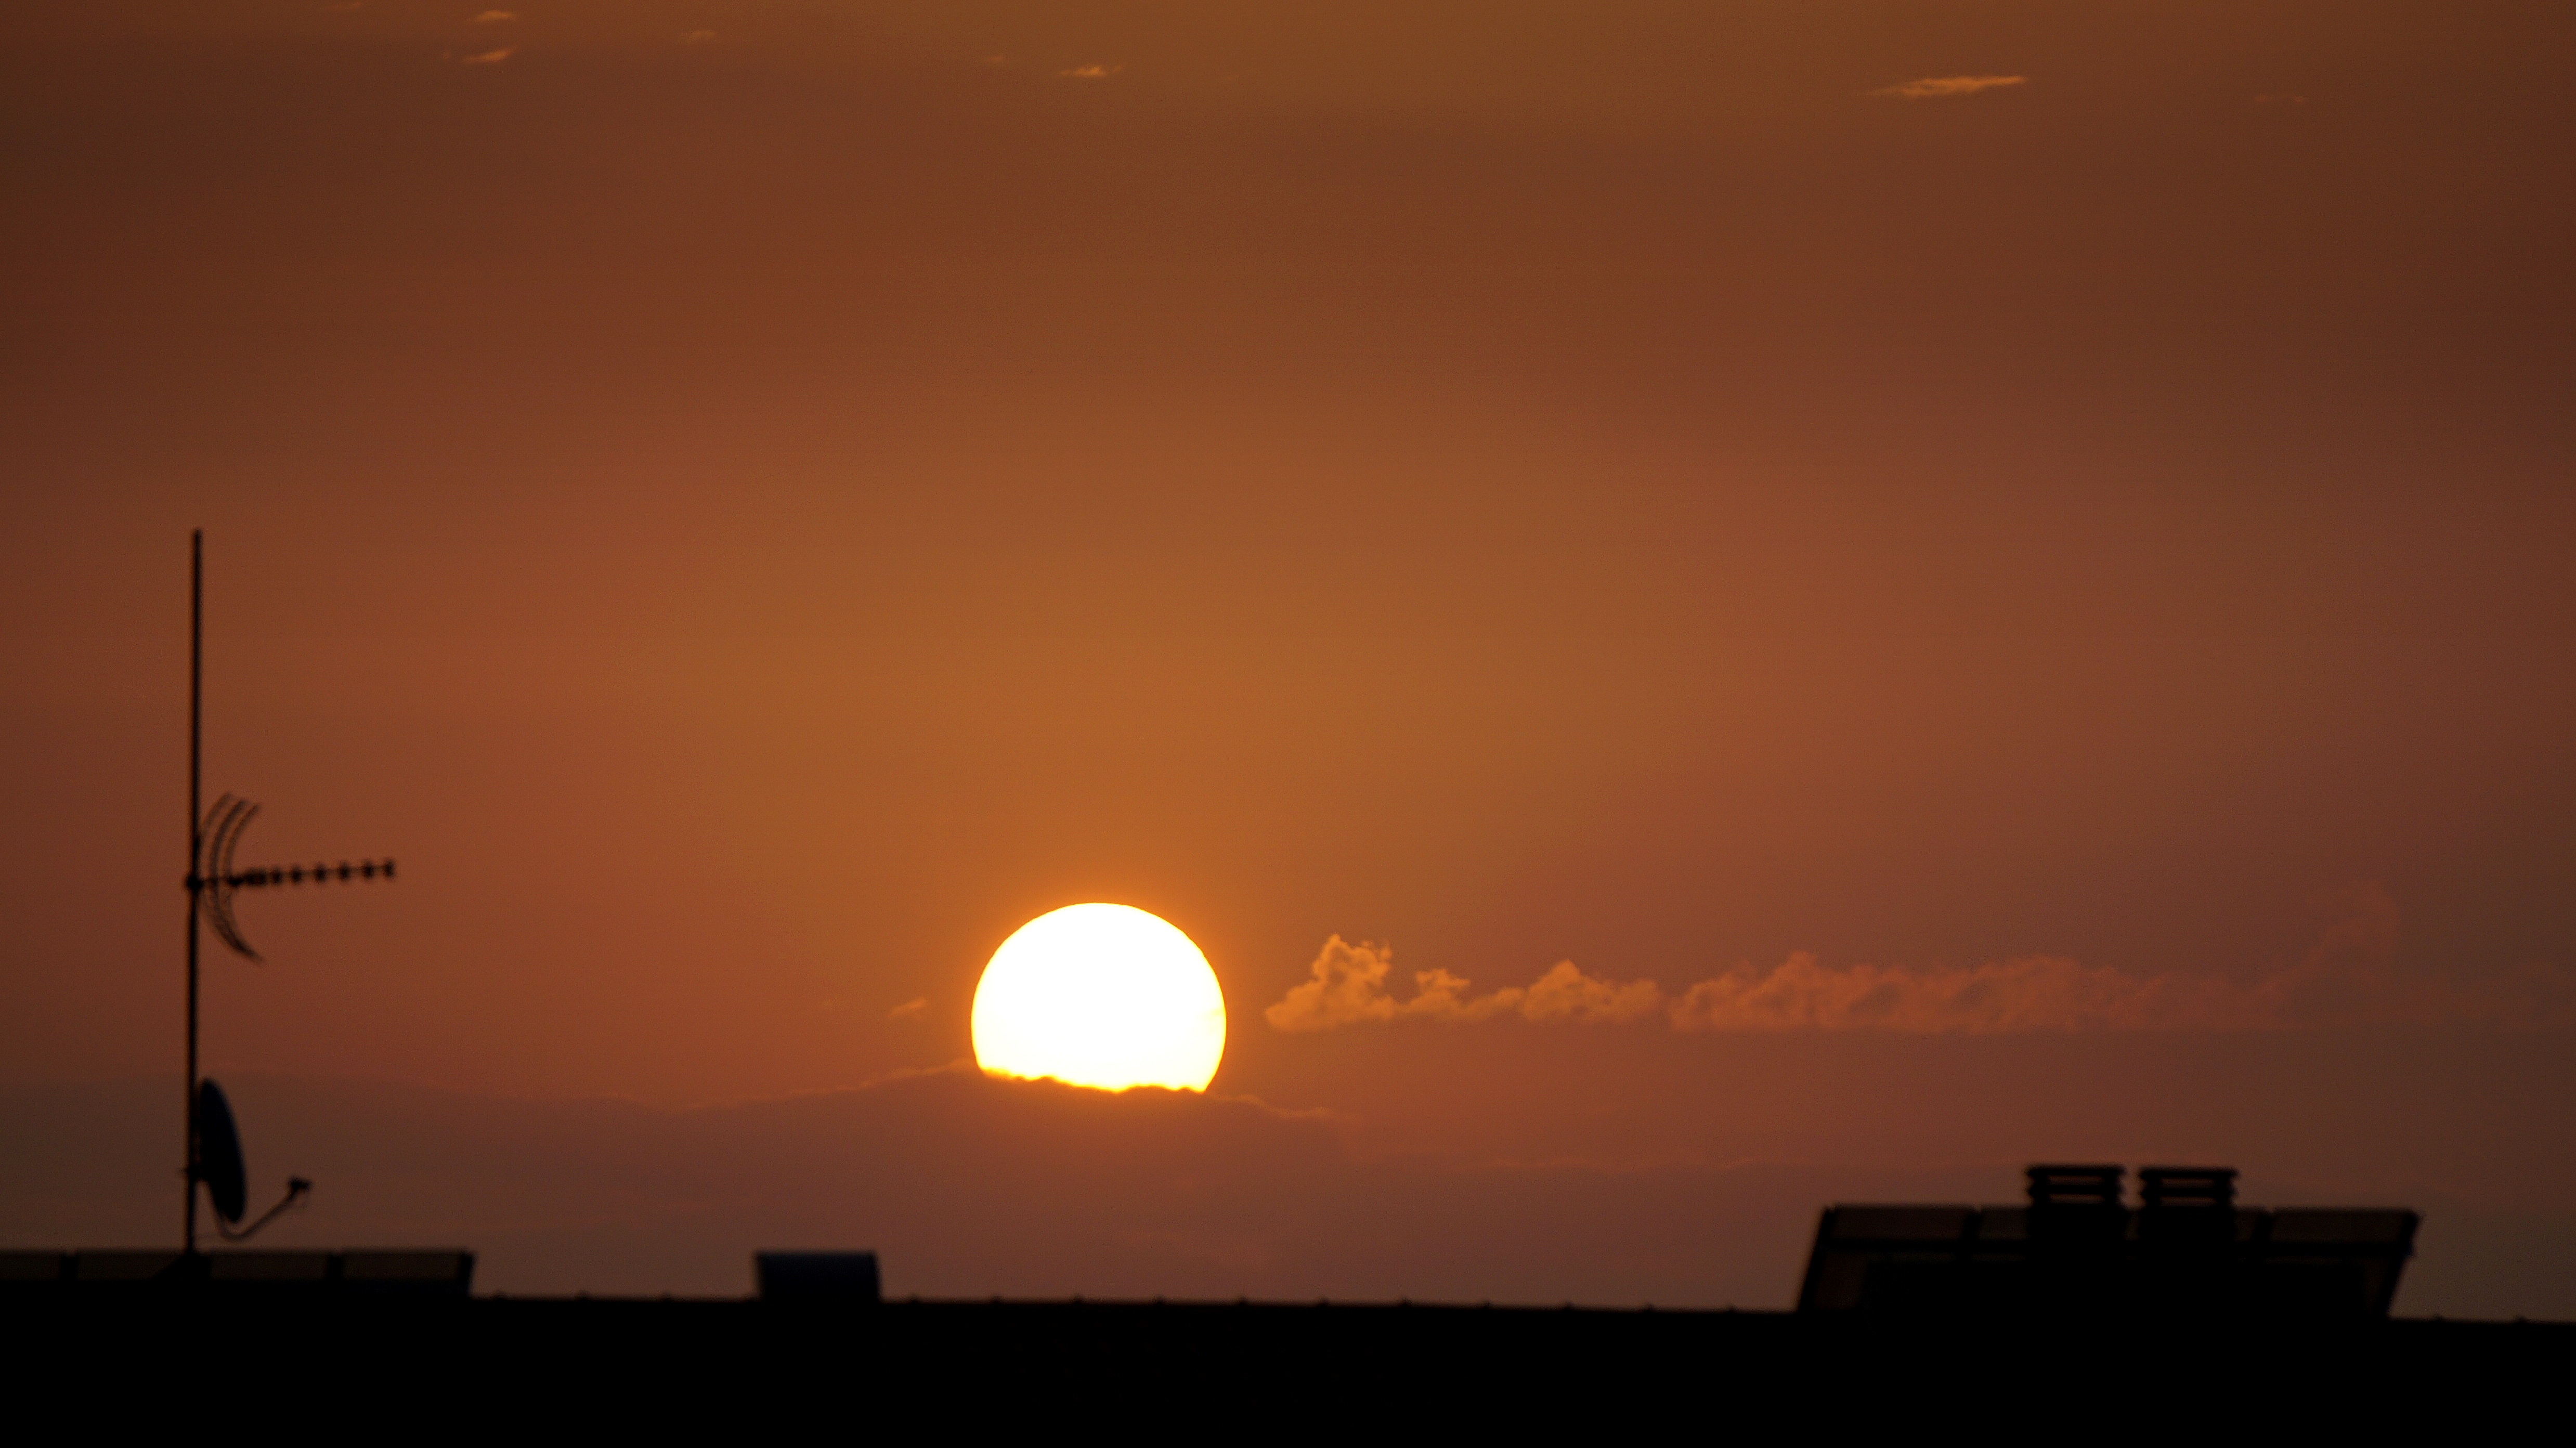
landscape, horizon, sky, sun, sunrise, sunset, sunlight, morning, dawn, city, atmosphere, dusk, evening, clouds, awakening, afterglow, sunrise landscape, tomorrow, astronomical object, output sun, atmospheric phenomenon, atmosphere of earth